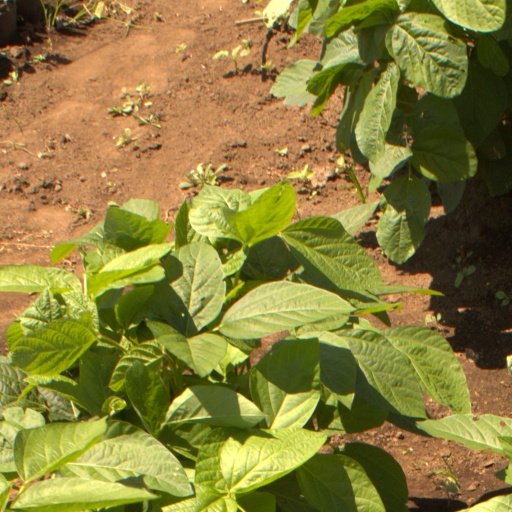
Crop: soybean